Hail to Pitt

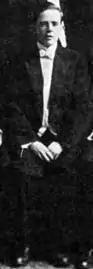
Horace C. Scott wrote the lyrics for "The Panther" and also was the president of Pitt's Men's Glee Club

Often paired with "Hail to Pitt" or the "Pitt Victory Song", the short "The Panther" is often used as an introduction to, or bridge, between them. Lyrics were written by Horace C. Scott (Dent. 1915), who was president of Men's Glee Club while at Pitt, and later served in the medical service of World War I. The music was written by Clarence S. Harris (Dent. 1916). One of the earlier printings of "The Panther" was with a collection titled "Songs of the University of Pittsburgh" in 1929 by the Thornton W. Allen Company of New York. During the 1940s, Joseph Wood conducted a recording of a collection of songs titled "Songs of the University of Pittsburgh" that featured Walter Scheff, Ralph Nyland, and Michael Stewart. Released on two 78-rpm discs by Republic records, the album featured "The Panther", as well as "Hail to Pitt", the "Victory Song", and the "Alma Mater". "The Panther" also appears with "Hail to Pitt" on "Gameday Faves: Classic College Fight Songs Volume 10".